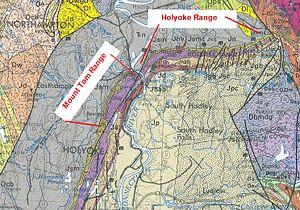
La chaîne Holyoke est située dans la vallée du Connecticut au Massachusetts. Elle fait partie de Metacomet Ridge, une longue arête rocheuse des Appalaches qui traverse le sud de la Nouvelle-Angleterre sur 170 kilomètres. La chaîne Holyoke est une destination populaire pour la pratique de la randonnée pédestre. Elle est réputée pour ses hautes falaises, le panorama qu'elle offre, son microclimat ainsi que sa faune et sa flore variées. Des sites touristiques tels Mount Holyoke Summit House et les Horse Caves revêtent une grande importance historique dans la région.
La chaîne Mount Tom est un chaînon situé dans la vallée du Connecticut au Massachusetts. Il appartient à Metacomet Ridge, une longue arête rocheuse des Appalaches qui traverse le sud de la Nouvelle-Angleterre sur 170 kilomètres de long. La chaîne Mount Tom est une destination populaire pour la pratique de la randonnée pédestre, réputée pour ses hautes falaises, le panorama qu'elle offre, son microclimat ainsi que sa faune et sa flore variées. Des sites touristiques tels que les ruines du XVIIIᵉ siècle de la Eyrie House, sur le mont Nonotuck, revêtent une grande importance historique dans la région.